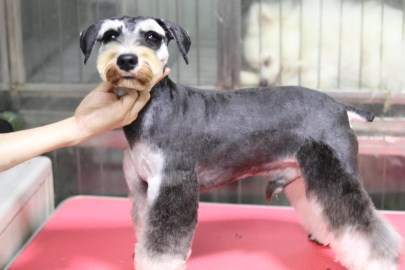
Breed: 2342-n000102-miniature_schnauzer